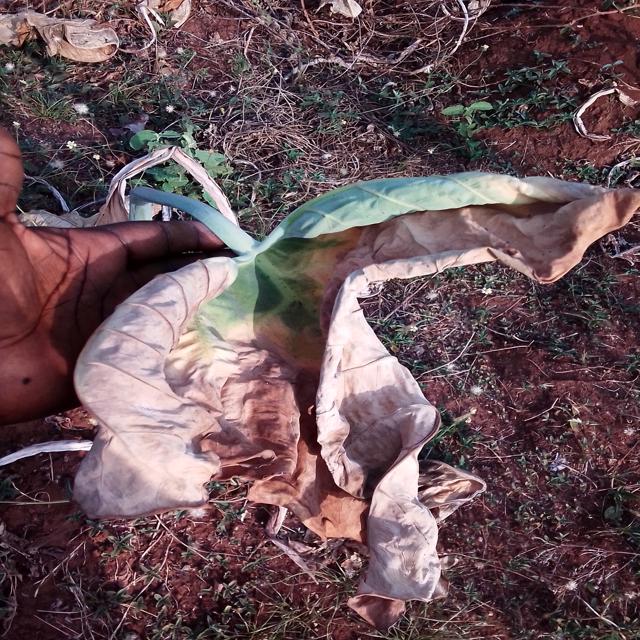
Label: Late_Blight